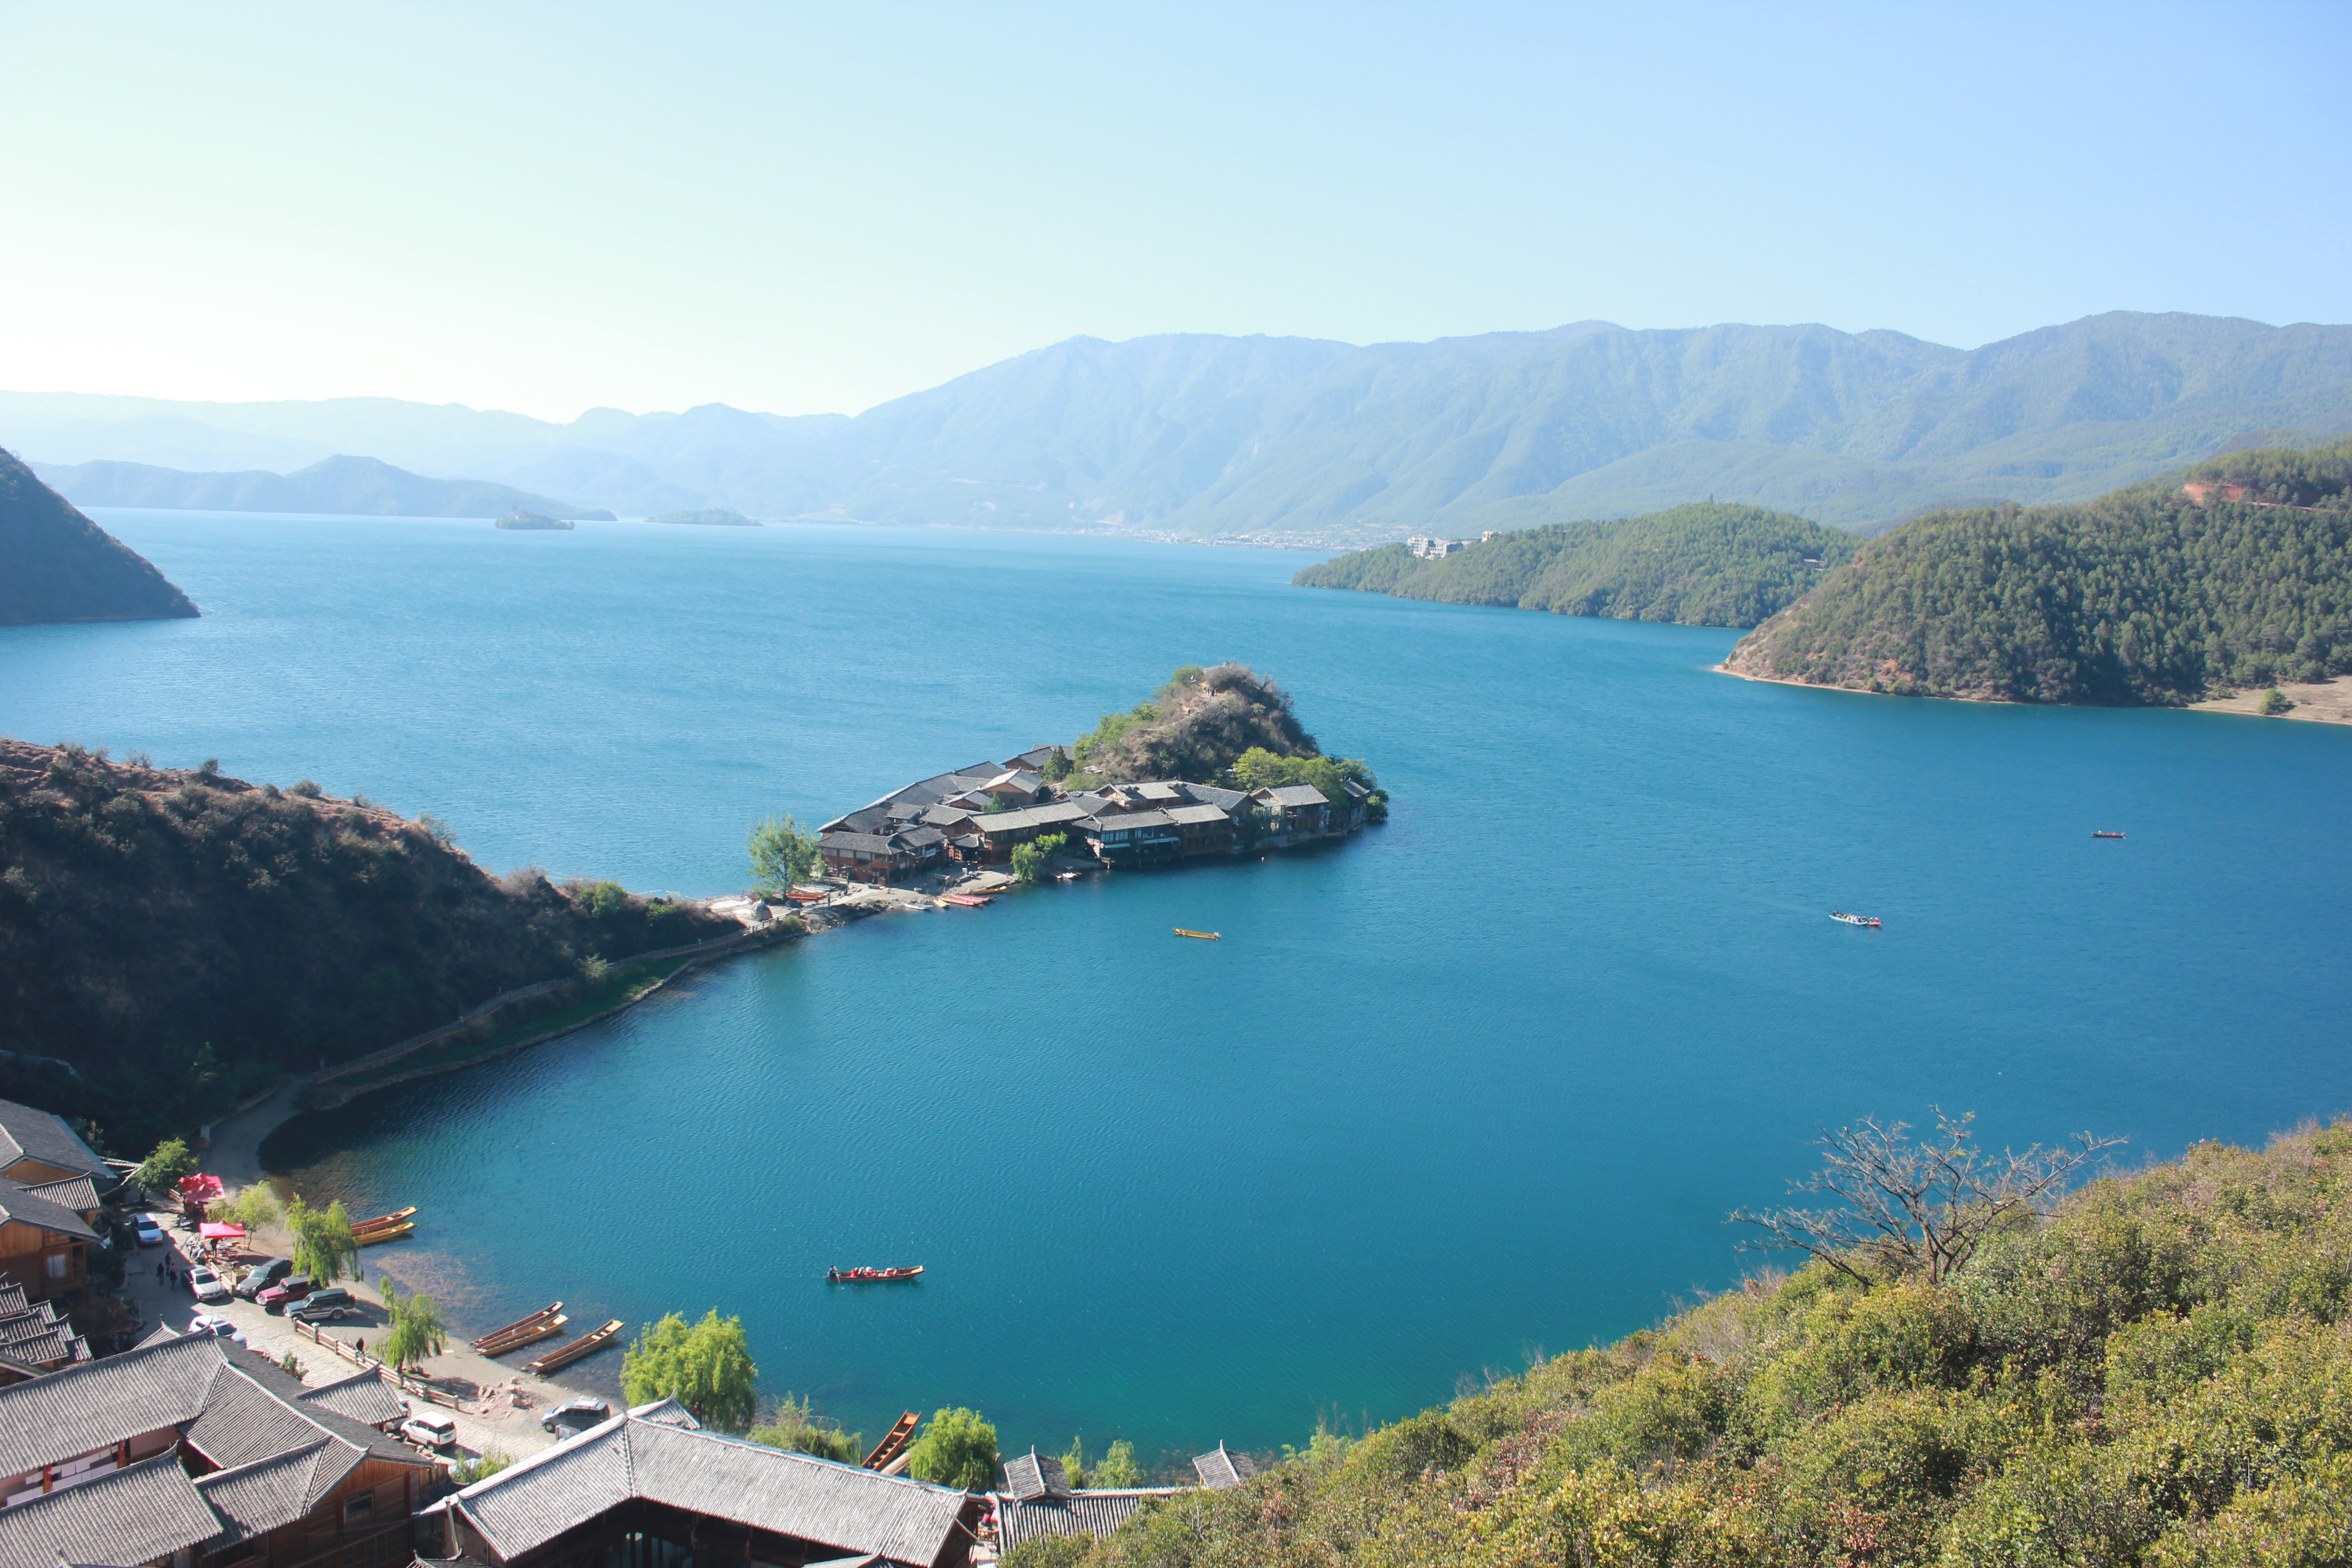
landscape, sea, coast, lake, cove, bay, island, fjord, reservoir, body of water, loch, crater lake, cape, the scenery, lijiang, lugu lake